University of Queensland Union

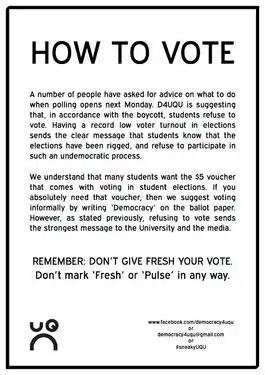
An anti-FRESH poster by D4UQU, calling a boycott of this election

In 2012, there was controversy surrounding the conduct of the annual student elections. The incumbents made rule changes that resulted in other teams submitting their nominations in an incorrect manner. This specifically related to last minute changes to union election rules removing the protection for previously used party names, which resulted in campaign material for opposition parties becoming unusable. This resulted in all other opposition parties (including "Pulse" and "I just want my voucher") having their names invalidated. These Allegations were denied by the current President.